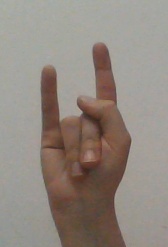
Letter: la